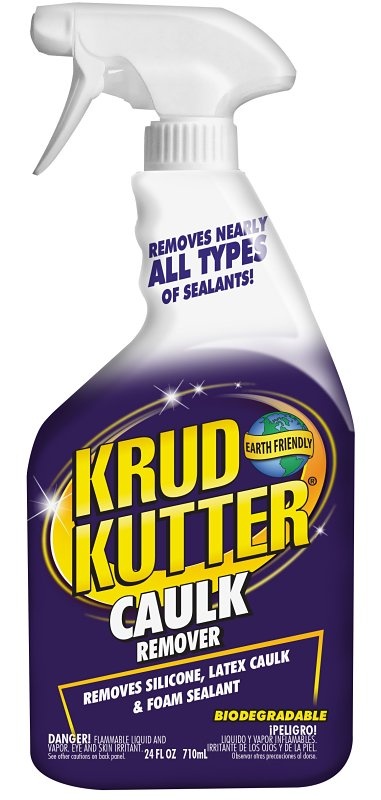
KRUD KUTTER Rust-Oleum 336250 Caulk Remover, Liquid, Solvent-Like, 24 oz
Krud Kutter�� caulk remover is a specially formulated remover that aids in the removal of caulks and sealants from a variety of surfaces. Krud Kutter�� caulk remover works on most caulks and sealants including Silicone, Acrylic Latex and Polyurethane. Safe for indoor or outdoor application. The biodegradable, low VOC formula can be used on shower and tub enclosures, vinyl flooring and trim, base boards, stainless steel, wood, glass, porcelain, marble, stone and more. The gel like formula clings to the surface and stays wet longer.
Brand: Krud Kutter
Category: Hardware > Tools > Caulking Tools > Caulk Removers